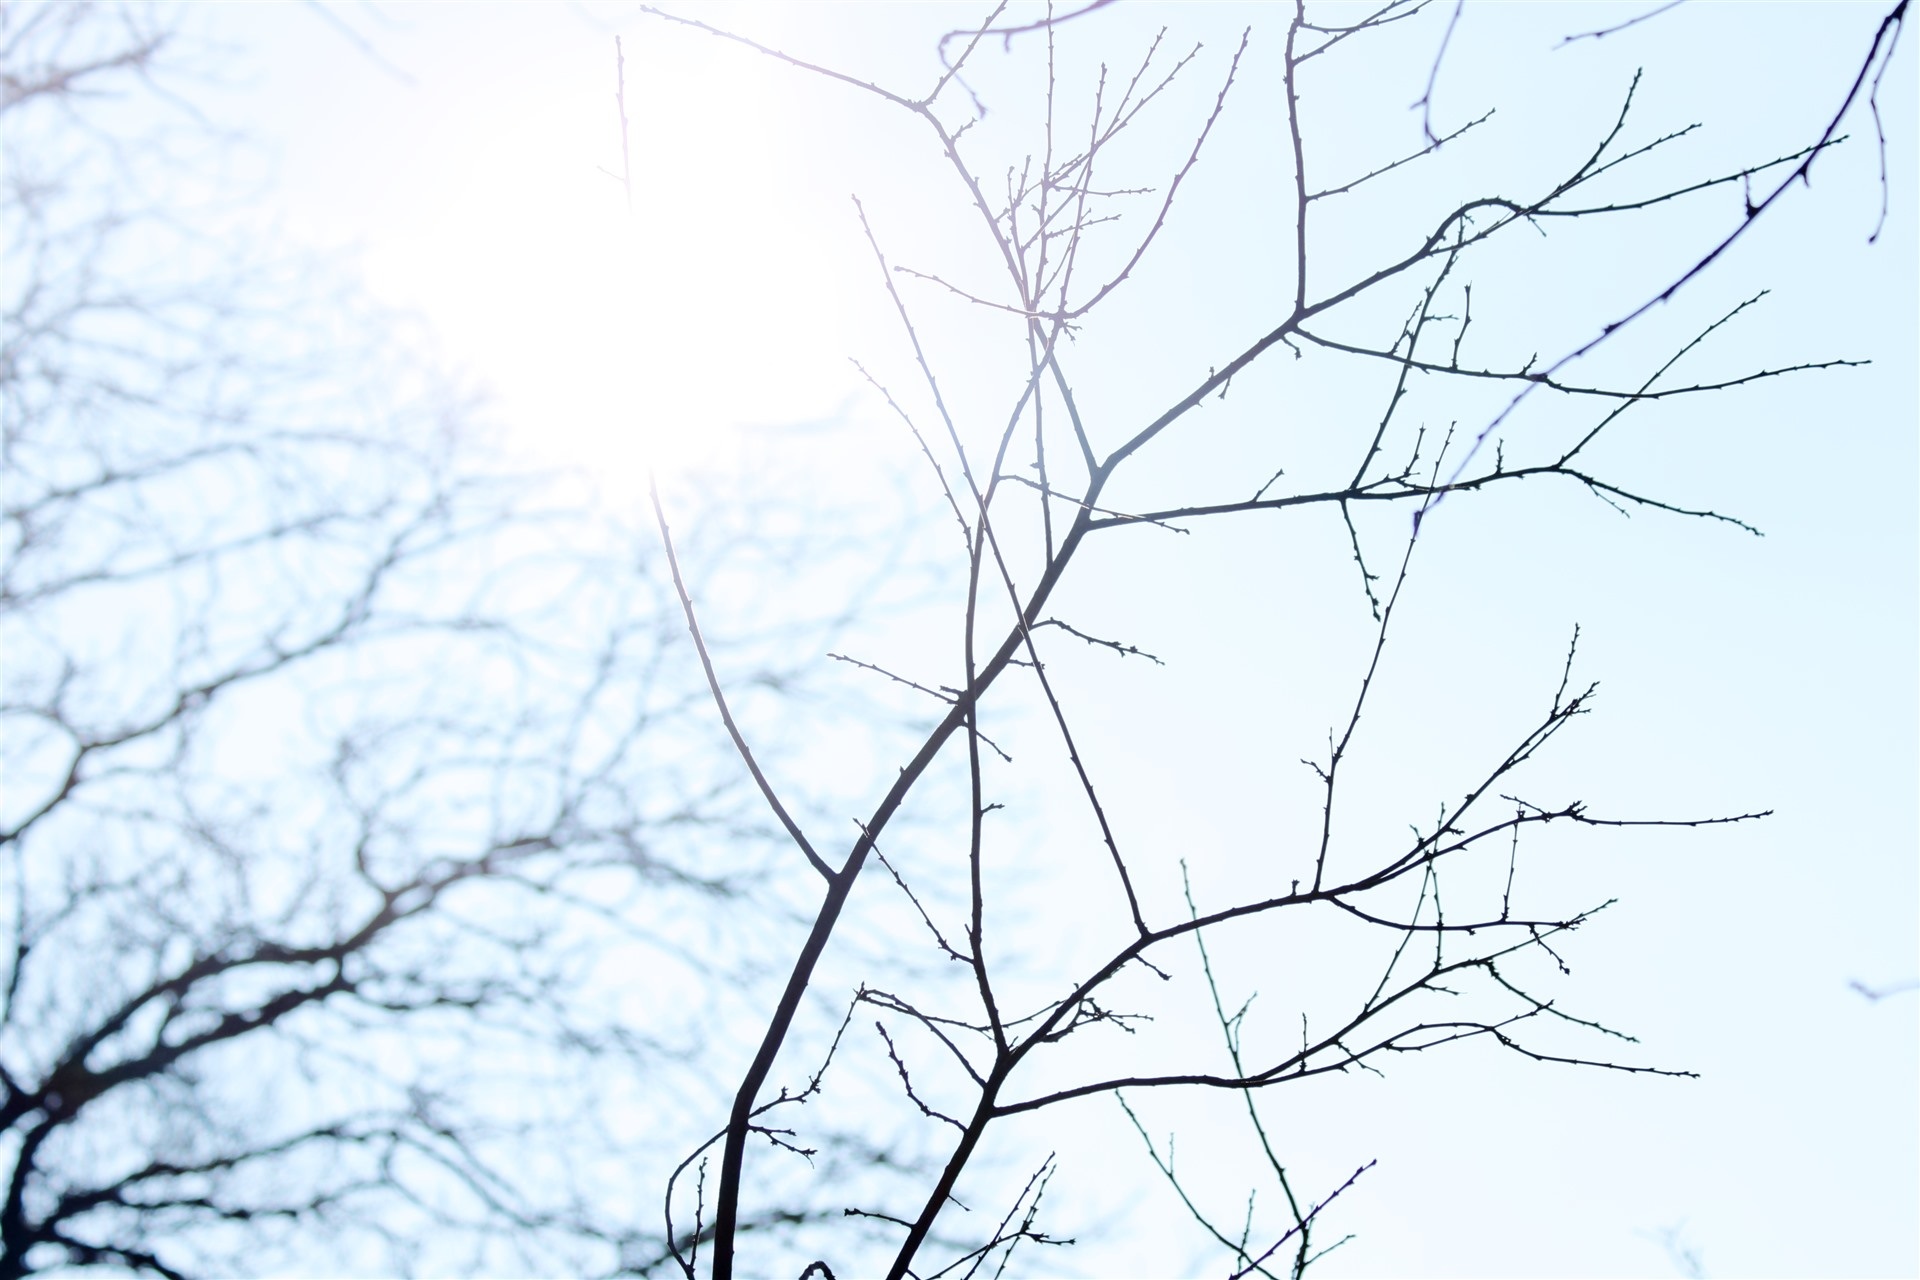
tree, branch, winter, line, twig, drawing, woody plant